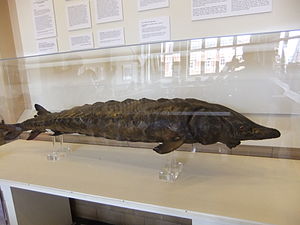
Europæisk stør / Udnyttelse
Udstillet stør på Worcester City Art Gallery & Museum i Worcester, England.
Europæisk stør er en fisk i størfamilien. Europæisk stør kan blive op til 6 m lang. De voksne fisk lever i havet og yngler i store floder. Arten var tidligere vidt udbredt i Europa, men er i dag kritisk truet og yngler kun i Gironde i Frankrig og de tilløbende floder Dordogne og Garonne.